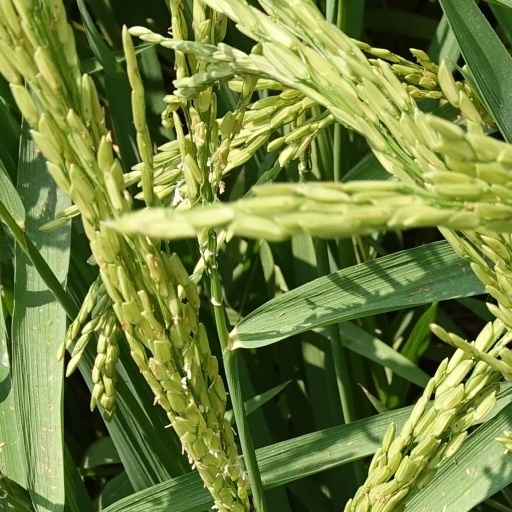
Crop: rice